Esapekka Lappi

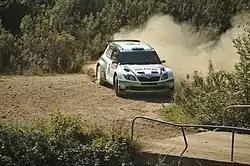
Lappi at 2013 Rally de Portugal.

In 2013, Lappi competed full season in Asia-Pacific Rally Championship with Team MRF's Škoda Fabia S2000, and selected events in both WRC-2 and ERC with Škoda Motorsport. In APRC, Lappi won three out of six events and finished the season runner-up to his team-mate Gaurav Gill.